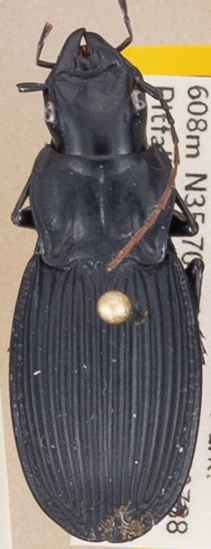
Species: Dicaelus teter
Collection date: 2019-06-25
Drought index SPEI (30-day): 0.13
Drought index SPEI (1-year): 2.09
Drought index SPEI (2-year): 2.09